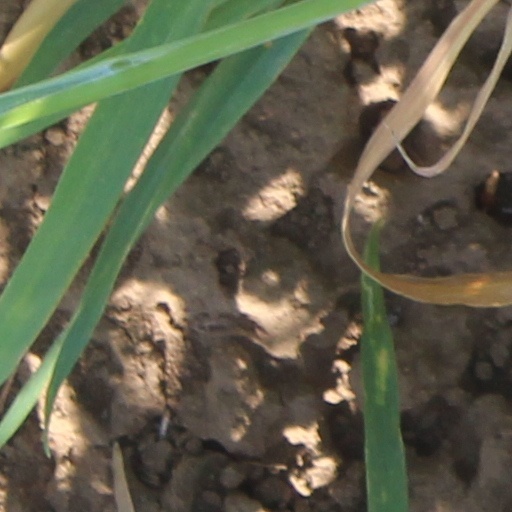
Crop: wheat